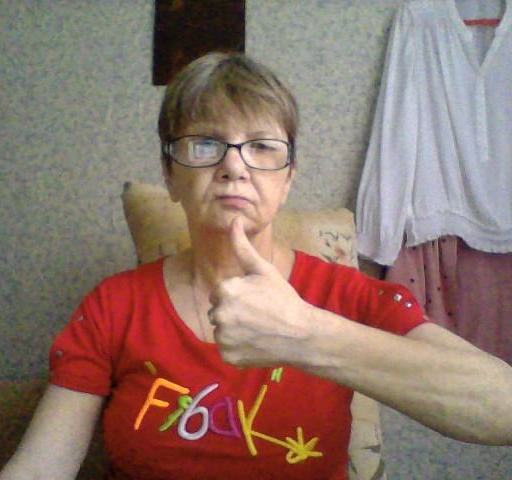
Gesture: like